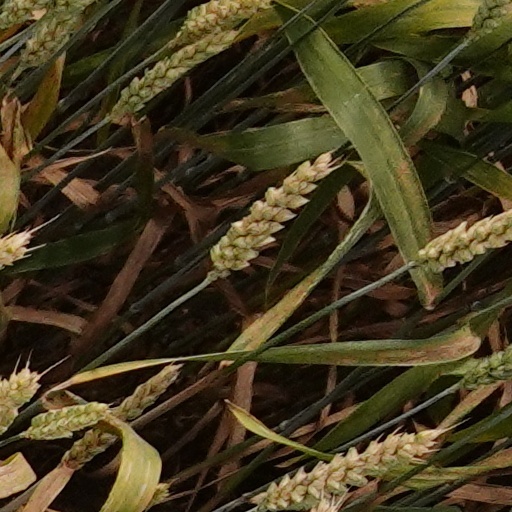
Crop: wheat